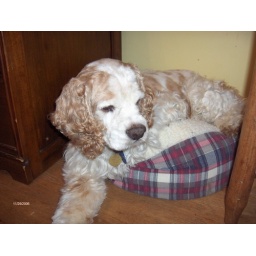
Rusty trying to fit in cat bed